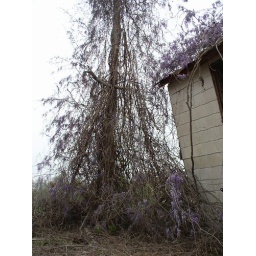
This crazy tree and it's vines are all over the ground floor. It's insane.